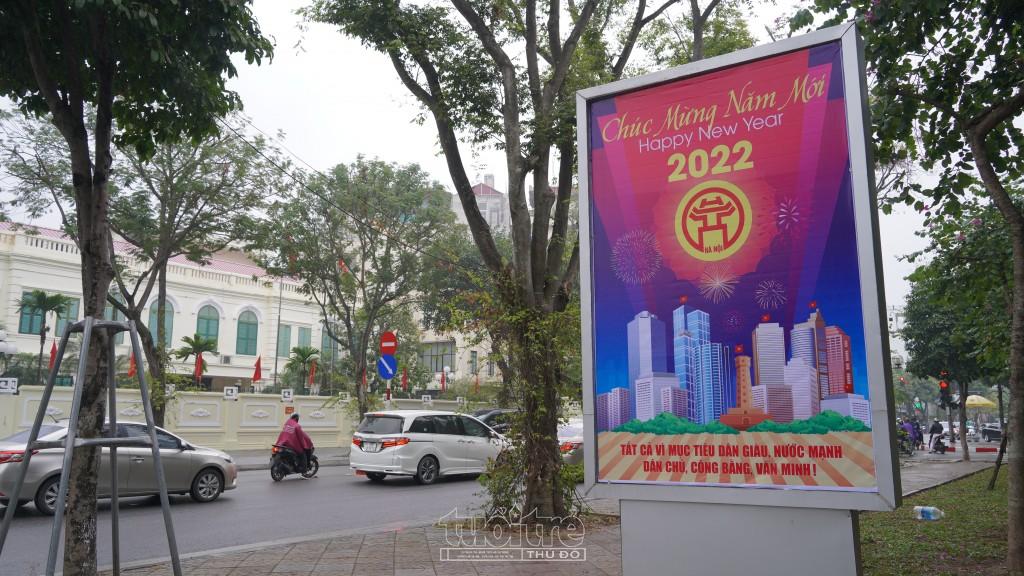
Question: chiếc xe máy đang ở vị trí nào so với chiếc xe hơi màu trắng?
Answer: chiếc xe máy đang chạy phía sau chiếc xe hơi